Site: brandenburg
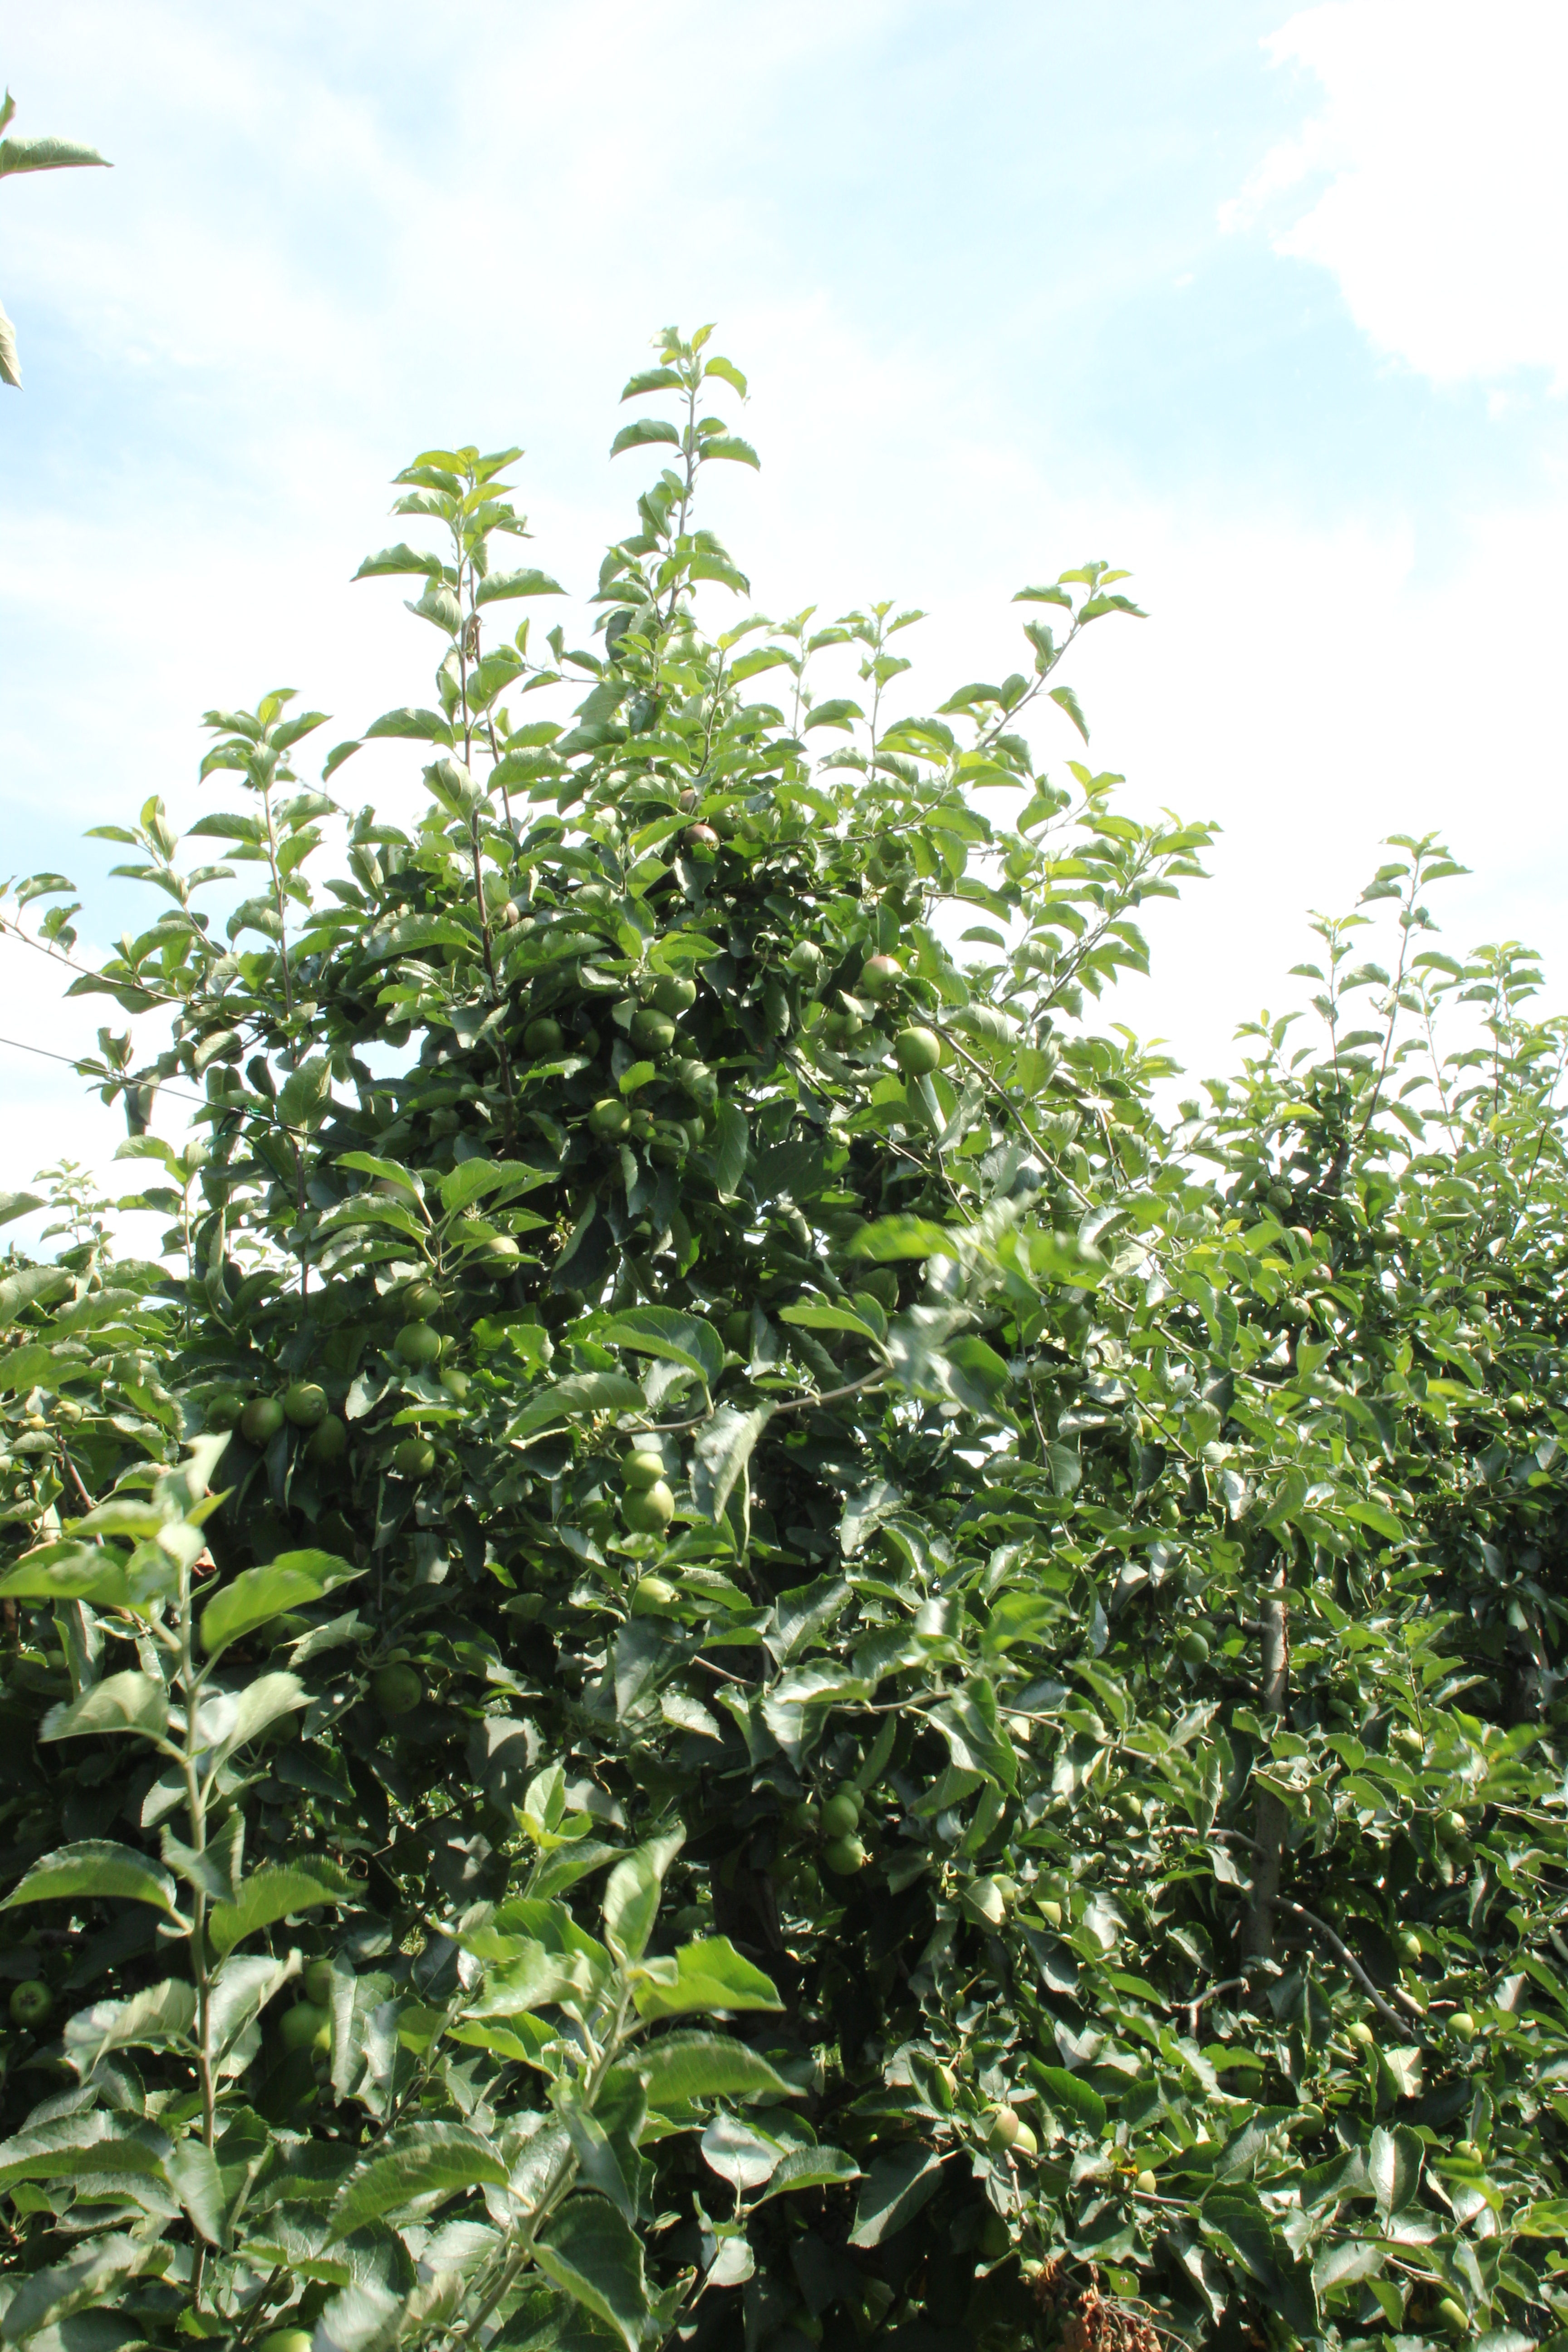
Growth stage (BBCH 74): Development of fruit